Leon Trotsky

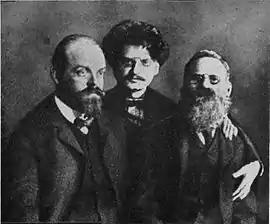
Trotsky (centre) with Alexander Parvus (left) and Leo Deutsch (right) in the Peter and Paul Fortress prison, Saint Petersburg, 1906

Following Bloody Sunday, Trotsky secretly returned to Russia in February 1905 via Kiev. He wrote for an underground press in Kiev before moving to Saint Petersburg. There, he worked with Bolsheviks like Leonid Krasin and the local Menshevik committee, pushing the latter in a more radical direction. A police raid in May forced him to flee to rural Finland, where he further developed his theory of permanent revolution.